Naval boarding

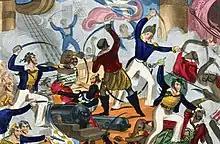
British sailors boarding an Algerine pirate ship

Boarding is the oldest method of securing an opposing ship, as the first cases were depicted when the Sea Peoples and Egyptians fought. For cultures that lack effective shipboard artillery, boarding is the main technique of ship-to-ship combat. However, in the modern era, boarding is still used, particularly when stealth is desired.